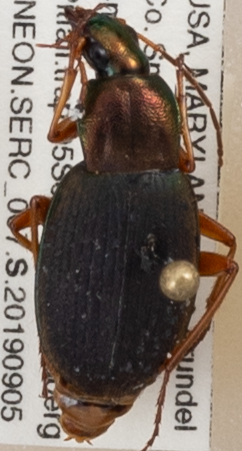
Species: Chlaenius aestivus
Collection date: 2019-09-05 04:00:00
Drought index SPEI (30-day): -1.45
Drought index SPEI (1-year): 1.082
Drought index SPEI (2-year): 1.546